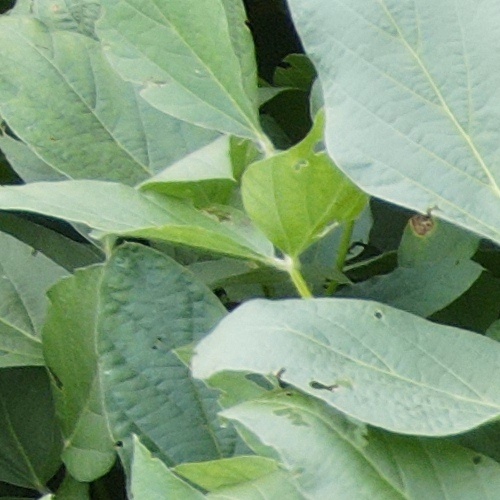
Label: Caterpillar